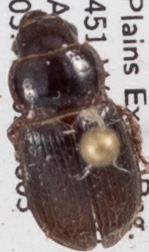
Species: Piosoma setosum
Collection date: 2022-08-03
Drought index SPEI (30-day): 0.32
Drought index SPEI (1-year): -1.69
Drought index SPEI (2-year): -1.13